Southern right whale

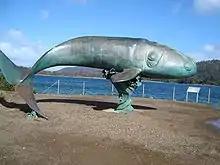
Sculpture of southern right whale at Cockle Creek on Recherche Bay, Tasmania, where bay whaling was performed extensively during the 1840s and 1850s

Waters off the coasts of Western Australia, New South Wales, and Queensland coasts have all historically been inhabited by whales. Their historical range was much wider than it is today, and reached around the southern coast of the continent, extending up to Australian Abrolhos Island, Exmouth and Shark Bay on the west coast, and on the east coast as far north as Hervey Bay, Moreton Bay and Great Barrier Reef. Today, the east-coast population remains endangered and very small (in the low-tens), contributing to small numbers and limited re-colonization, but increases have been confirmed in many areas such as Port Jackson, Port Stephens, Twofold Bay, Jervis Bay, Broulee, Moruya River, Narooma, and Byron Bay. 12 foraging areas have been officially announced by the Australian government.